Three Loan Wolves

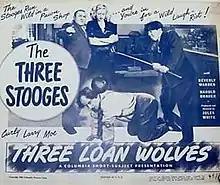

Three Loan Wolves is a 1946 short subject directed by Jules White starring American slapstick comedy team The Three Stooges (Moe Howard, Larry Fine and Curly Howard). It is the 93rd entry in the series released by Columbia Pictures starring the comedians, who released 190 shorts for the studio between 1934 and 1959.